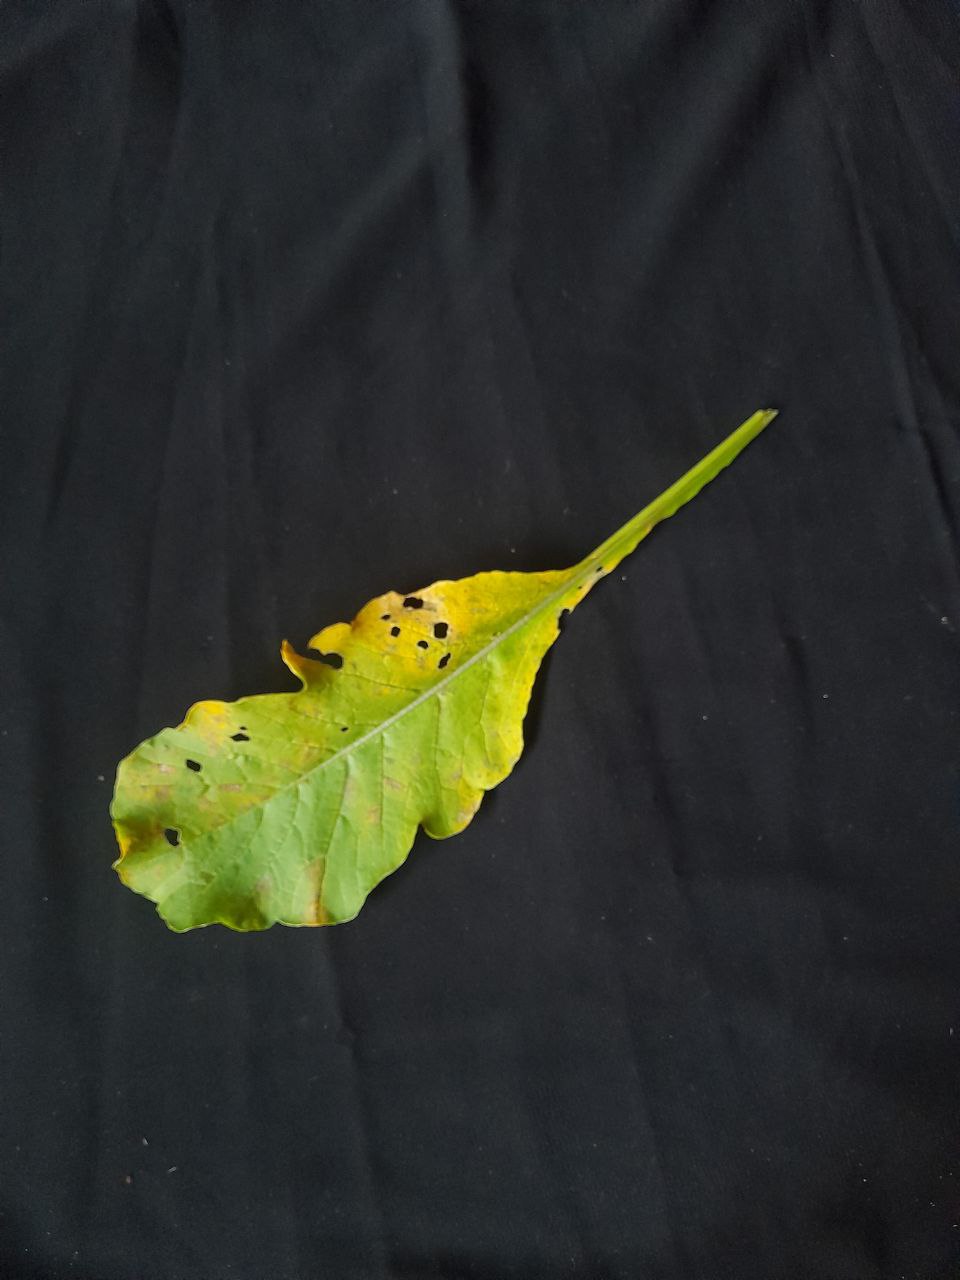
Label: flea beetle